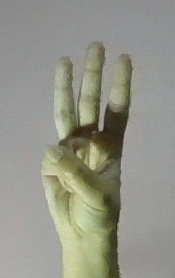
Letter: thaa